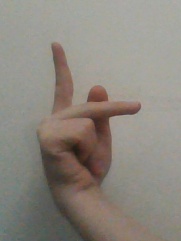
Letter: dha